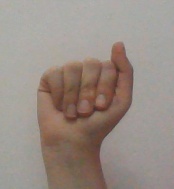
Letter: saad